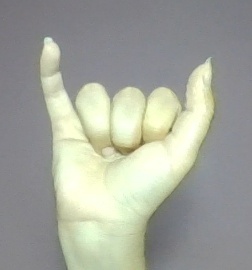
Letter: ya